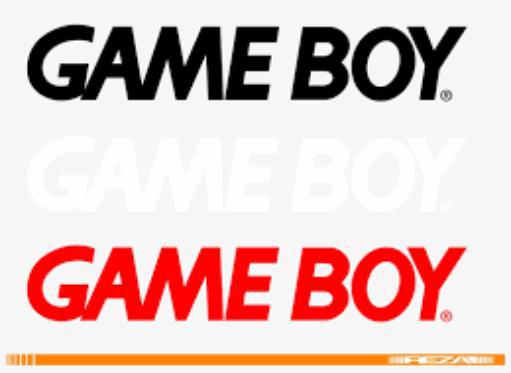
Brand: game boy
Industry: Electronic